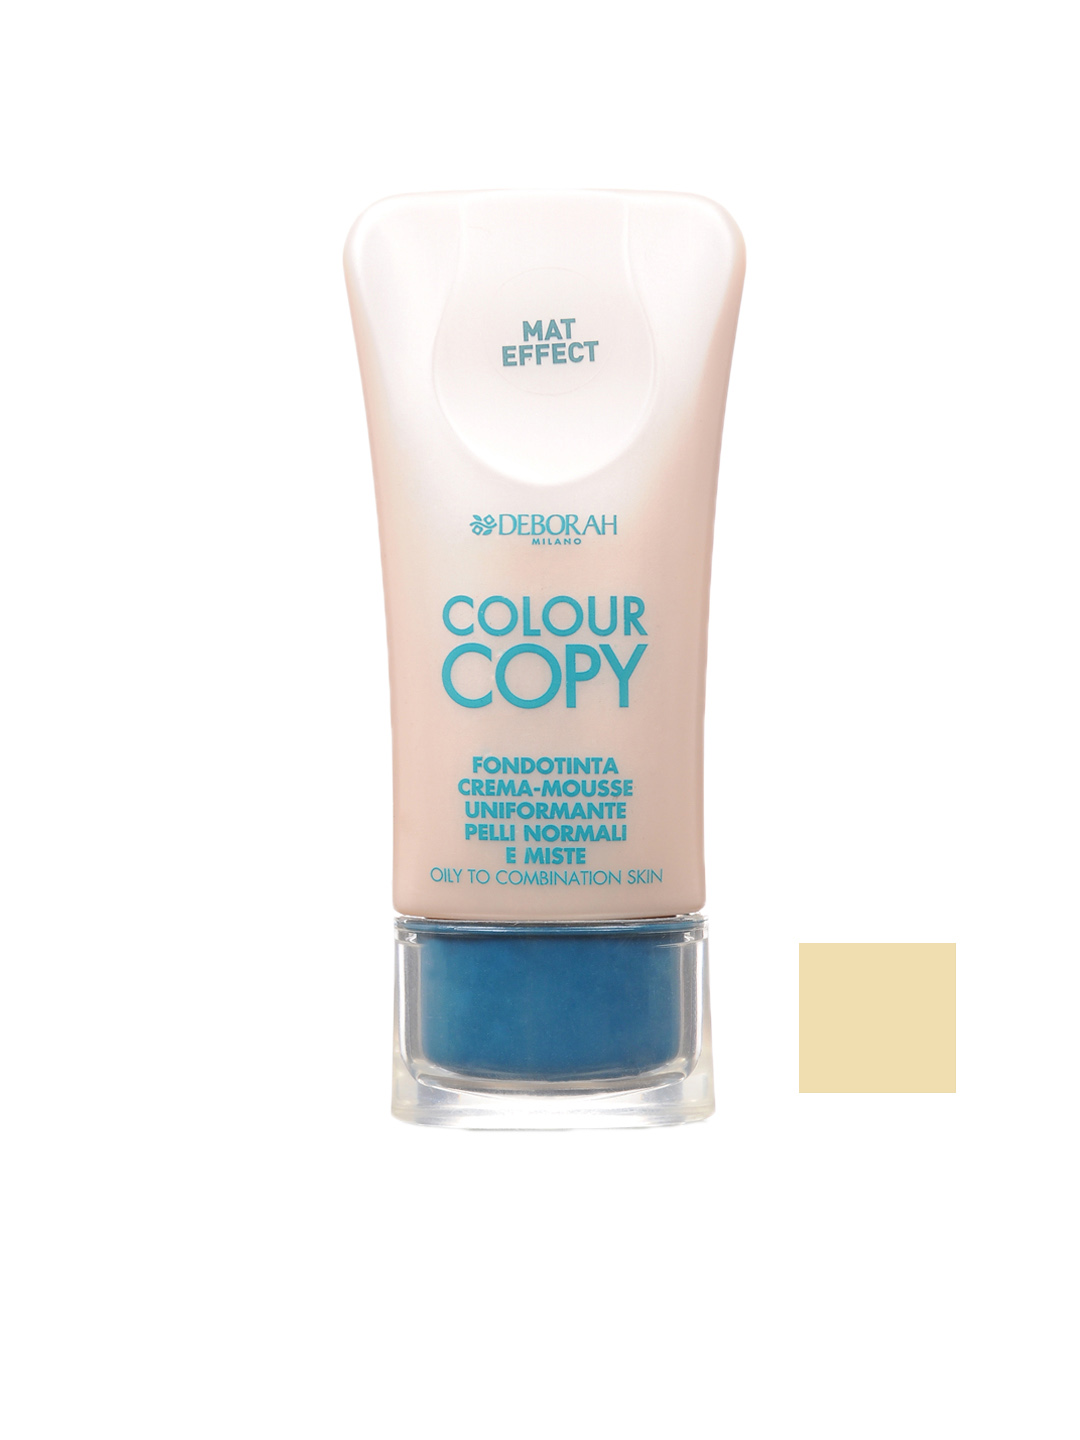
Deborah Fair Colour Copy Mat Effect 0 Foundation
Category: Personal Care / Makeup / Foundation and Primer
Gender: Women
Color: Skin
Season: Spring 2017
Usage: Casual